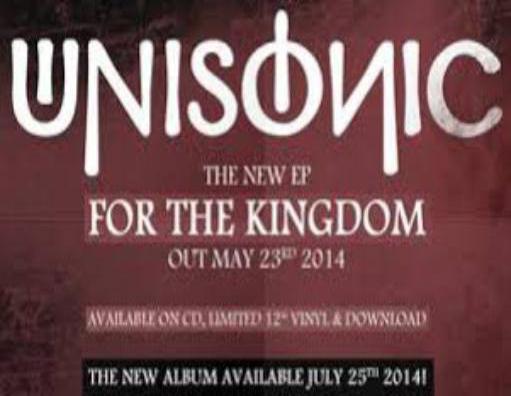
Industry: Leisure